Tribuna of the Uffizi

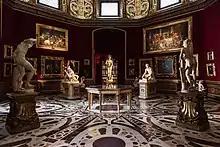
Tribuna degli Uffizi

The Tribuna of the Uffizi is an octagonal exhibition hall in the Uffizi Gallery in Florence, Italy. Designed by Bernardo Buontalenti for Francesco I de' Medici in 1584, the most important antiquities and High Renaissance and Bolognese paintings from the Medici collection were and still are displayed here. This collection was ceded in 1737 by Grand Duchess Anna Maria Luisa de' Medici to the Tuscan government. By the 1770s, the Uffizi, and in particular the Tribuna, was the hub for Grand Tourists visiting Florence.